Congenital trigger thumb

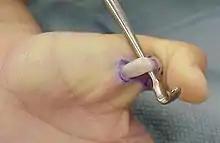
A1 Pulley release through open surgery

Surgical treatment should be considered when the patient has a trigger thumb bilaterally and when the patient has a severe trigger thumb. Severe is defined as when the thumb is locked so that the thumb cannot be flexed or extended either passively or actively. Surgical treatment should also be considered when observation and/or splint therapy has not achieved sufficient results after 49 months. Unlike the surgical treatment given for adults, which is unambiguously a surgical release of the A1 pulley of the thumb, the optimum surgical treatment for infants has not yet been discerned. In case of infants, research has shown that only in 15% of the cases A1 pulley release alone is sufficient. In most of the cases there was an additional annular pulley structure distal to the A1 to be released resolving the triggering: the so-called Av pulley or variable pulley. Therefore, infants and adults need to be treated differently as the main problem is different.